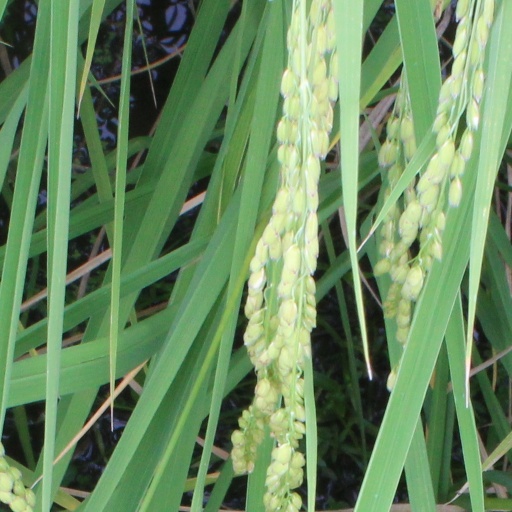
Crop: rice